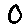
Label: 0